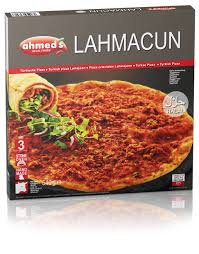
Yemek: lahmacun